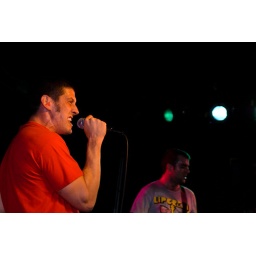
paint it black at the black cat in washington dc, 2008